Claudia Romani

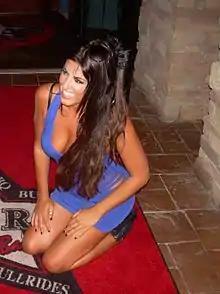
Claudia Romani in Miami

Claudia Romani (born April 14, 1982 in L'Aquila, Italy) is an Italian American model. She has appeared on covers such as "GQ" and "Maxim", and in 2006 was voted one of the 100 Sexiest Women in the World by "FHM" Denmark. Since 2010, she is based in Miami, Florida.